Prehistoric agriculture on the Great Plains

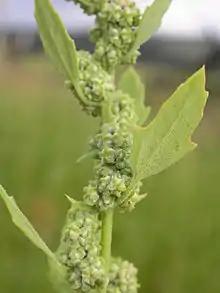
"Chenopodium berlandieri" or goosefoot, Bozeman, Montana

Agriculture on the precontact Great Plains describes the agriculture of the Indigenous peoples of the Great Plains of the United States and southern Canada in the Pre-Columbian era and before extensive contact with European explorers, which in most areas occurred by 1750. The most important crop was maize, usually planted along with beans and squash, including pumpkins. Minor crops such as sunflowers, goosefoot, tobacco, gourds, and plums, little barley ("Hordeum pusillum") and marsh elder ("Iva annua") were also grown. Maize agriculture began on the Great Plains about 900 AD.